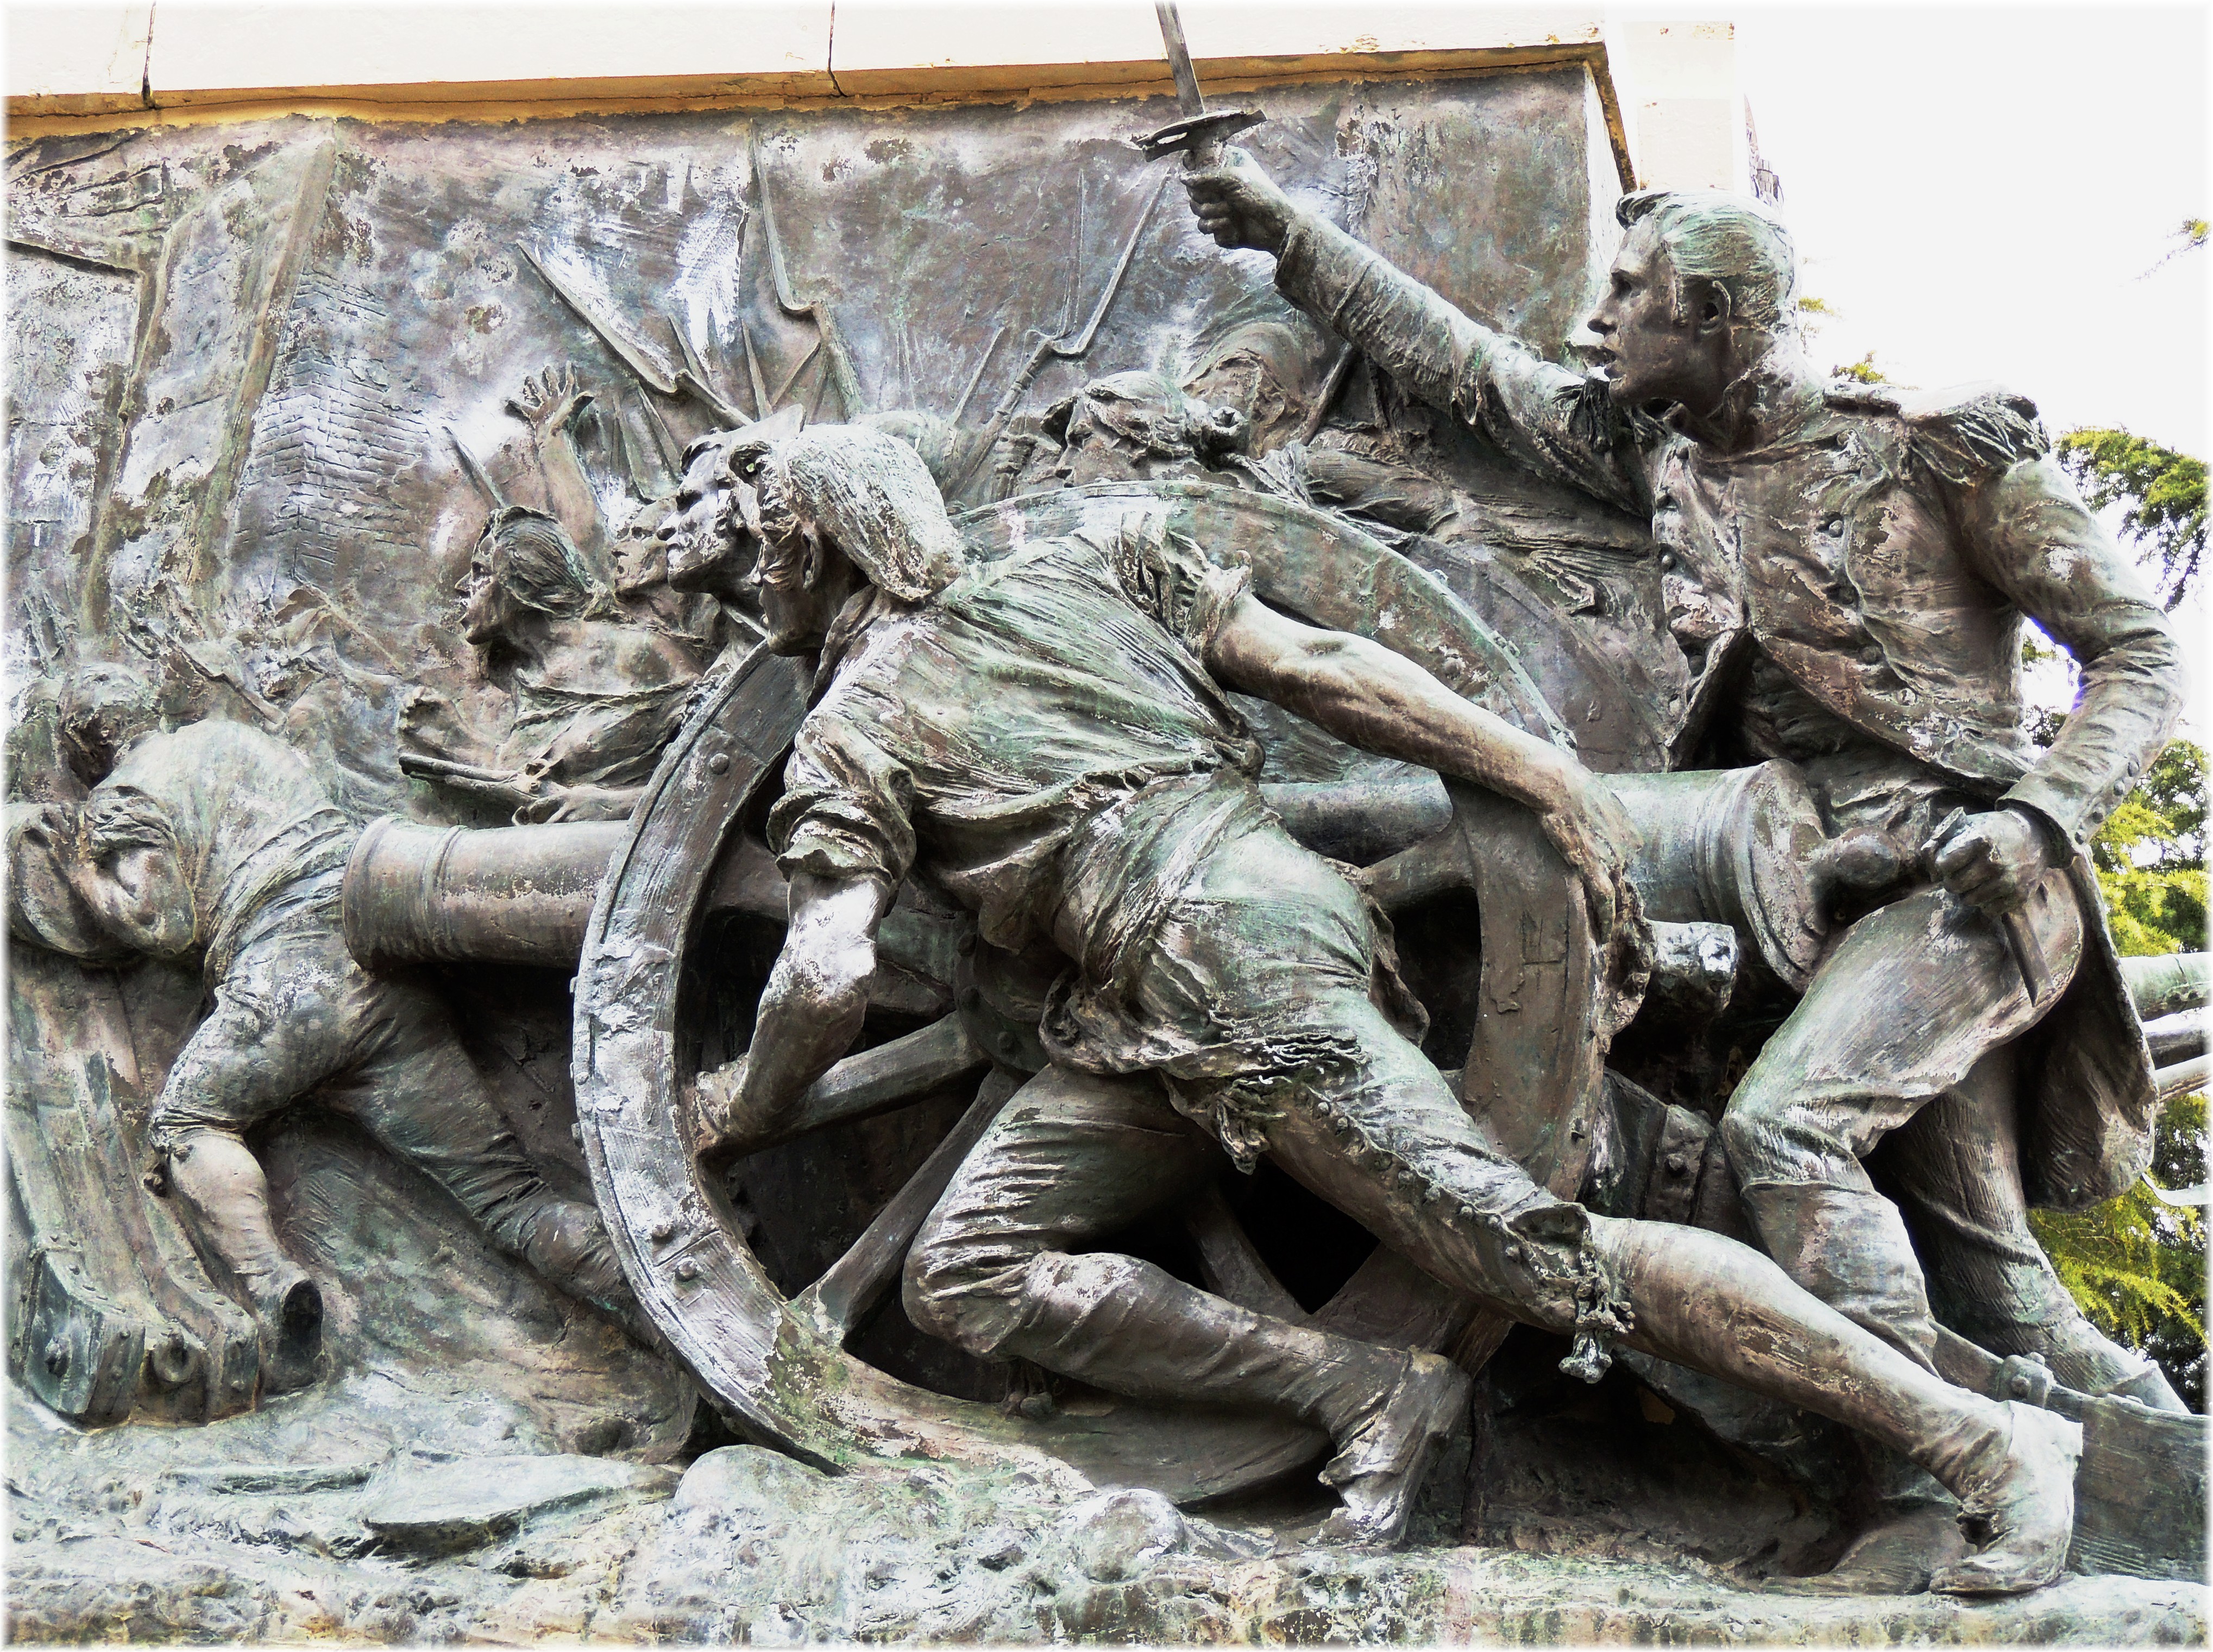
monument, europe, statue, sculpture, art, spain, espagne, europa, escultura, monumento, piedra, segovia, carving, pedra, relief, espana, scrap, heroes, mythology, castillaleon, esculpture, guerras, ancient history